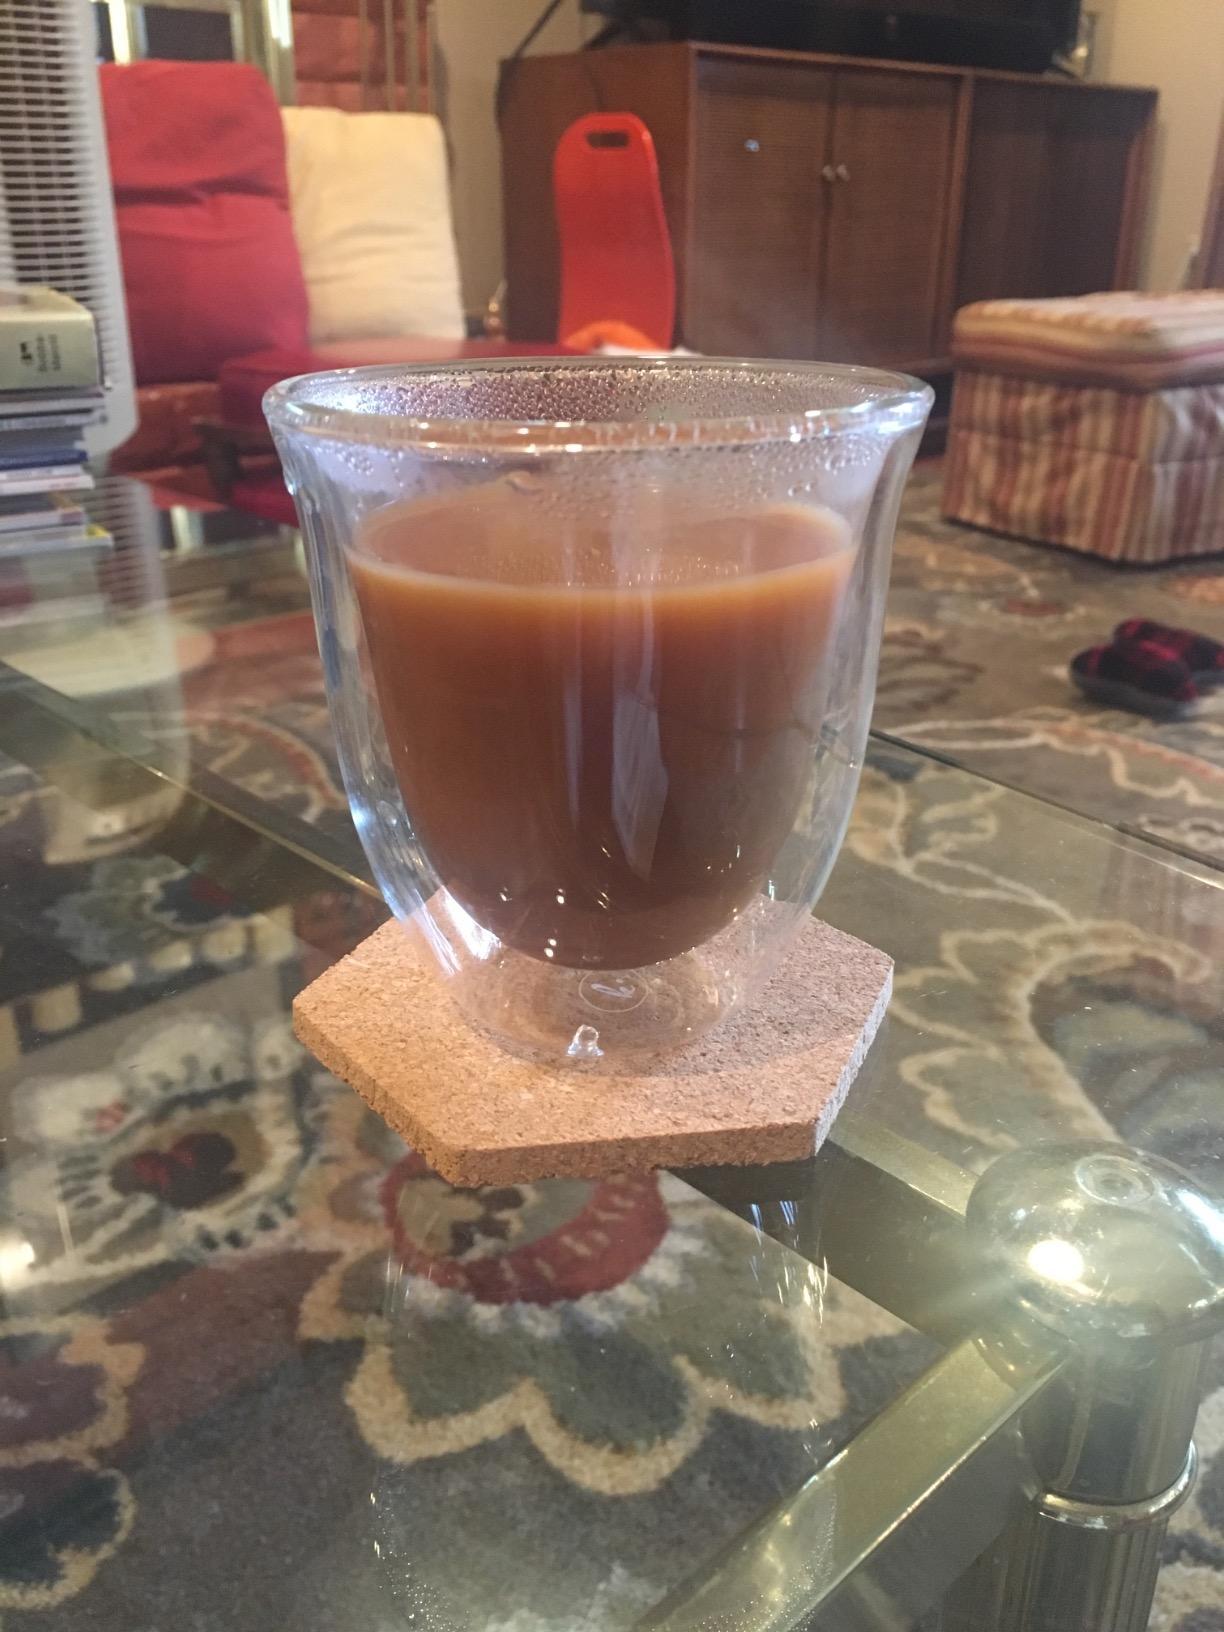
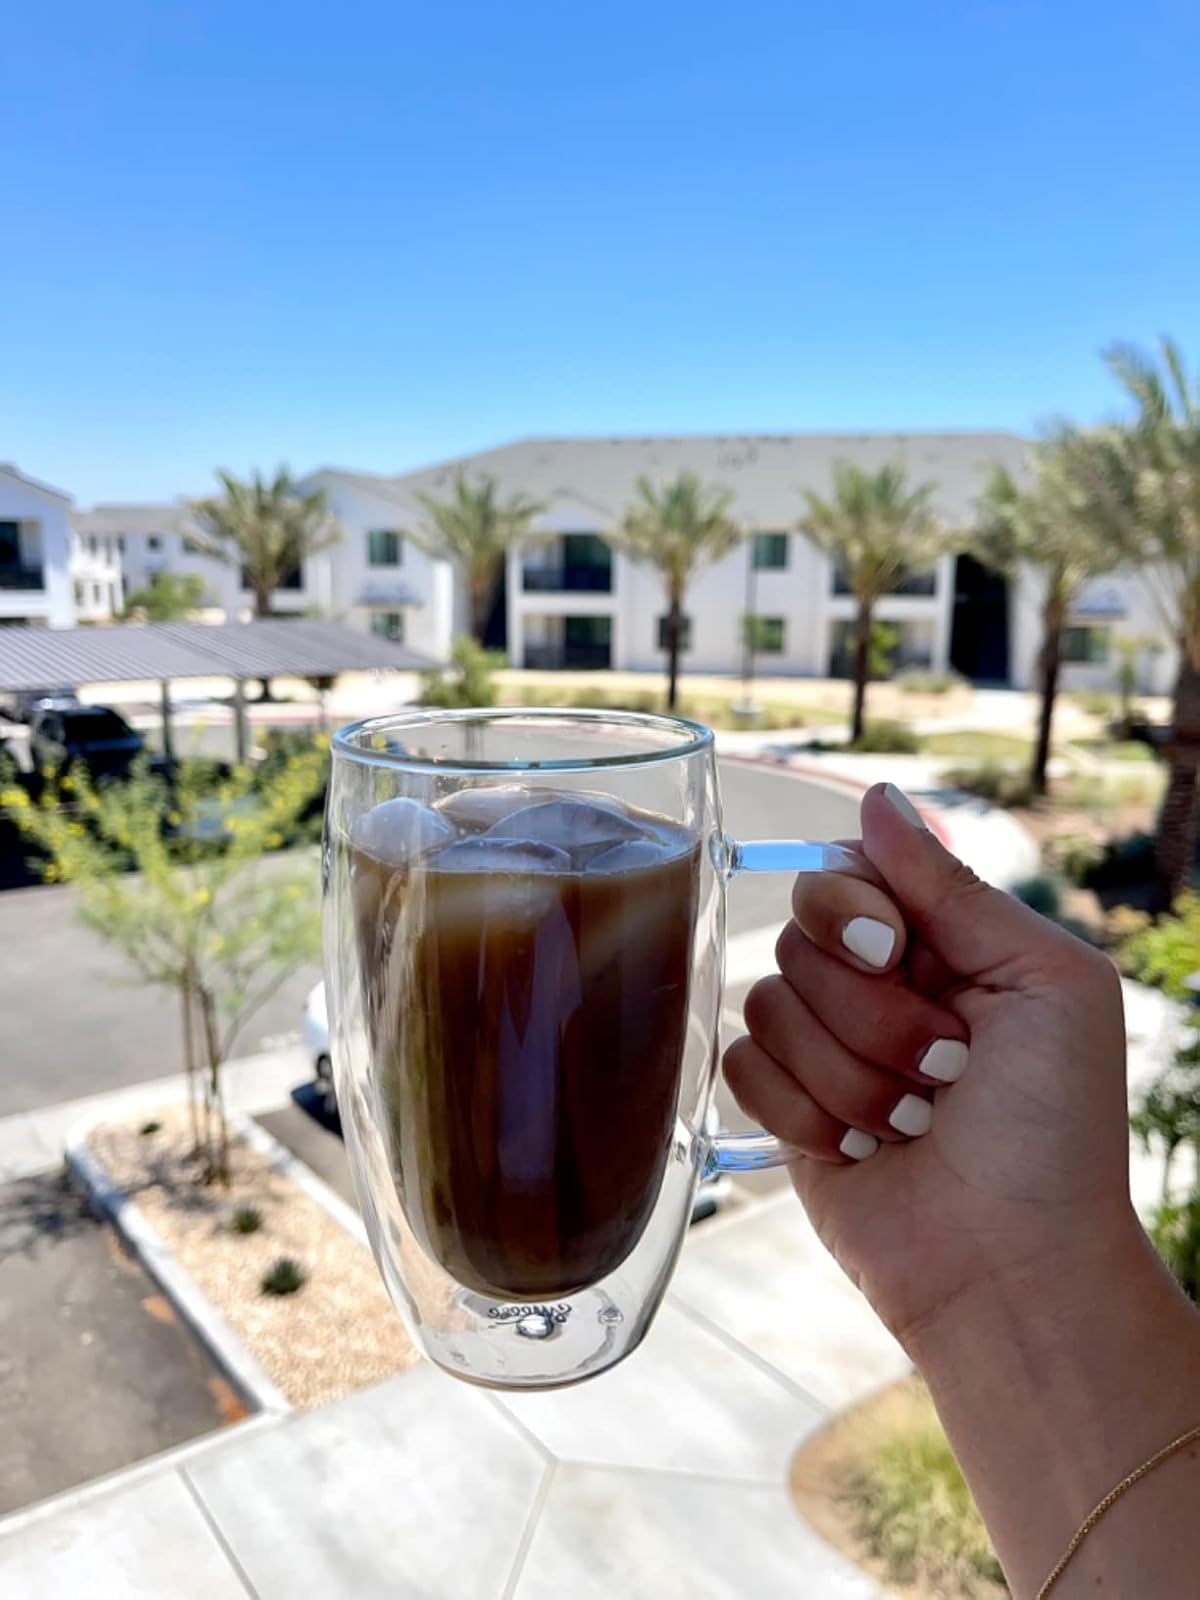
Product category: items_mug
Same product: no